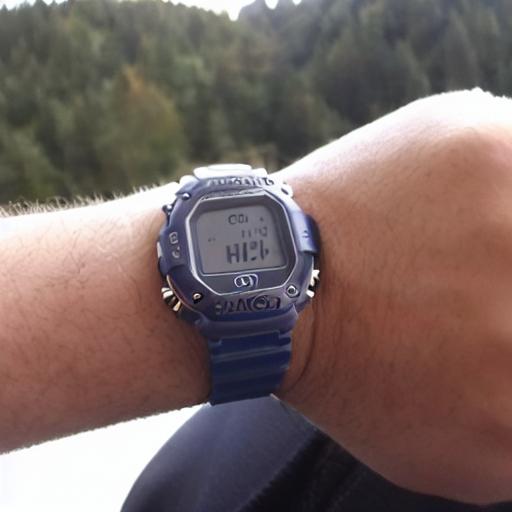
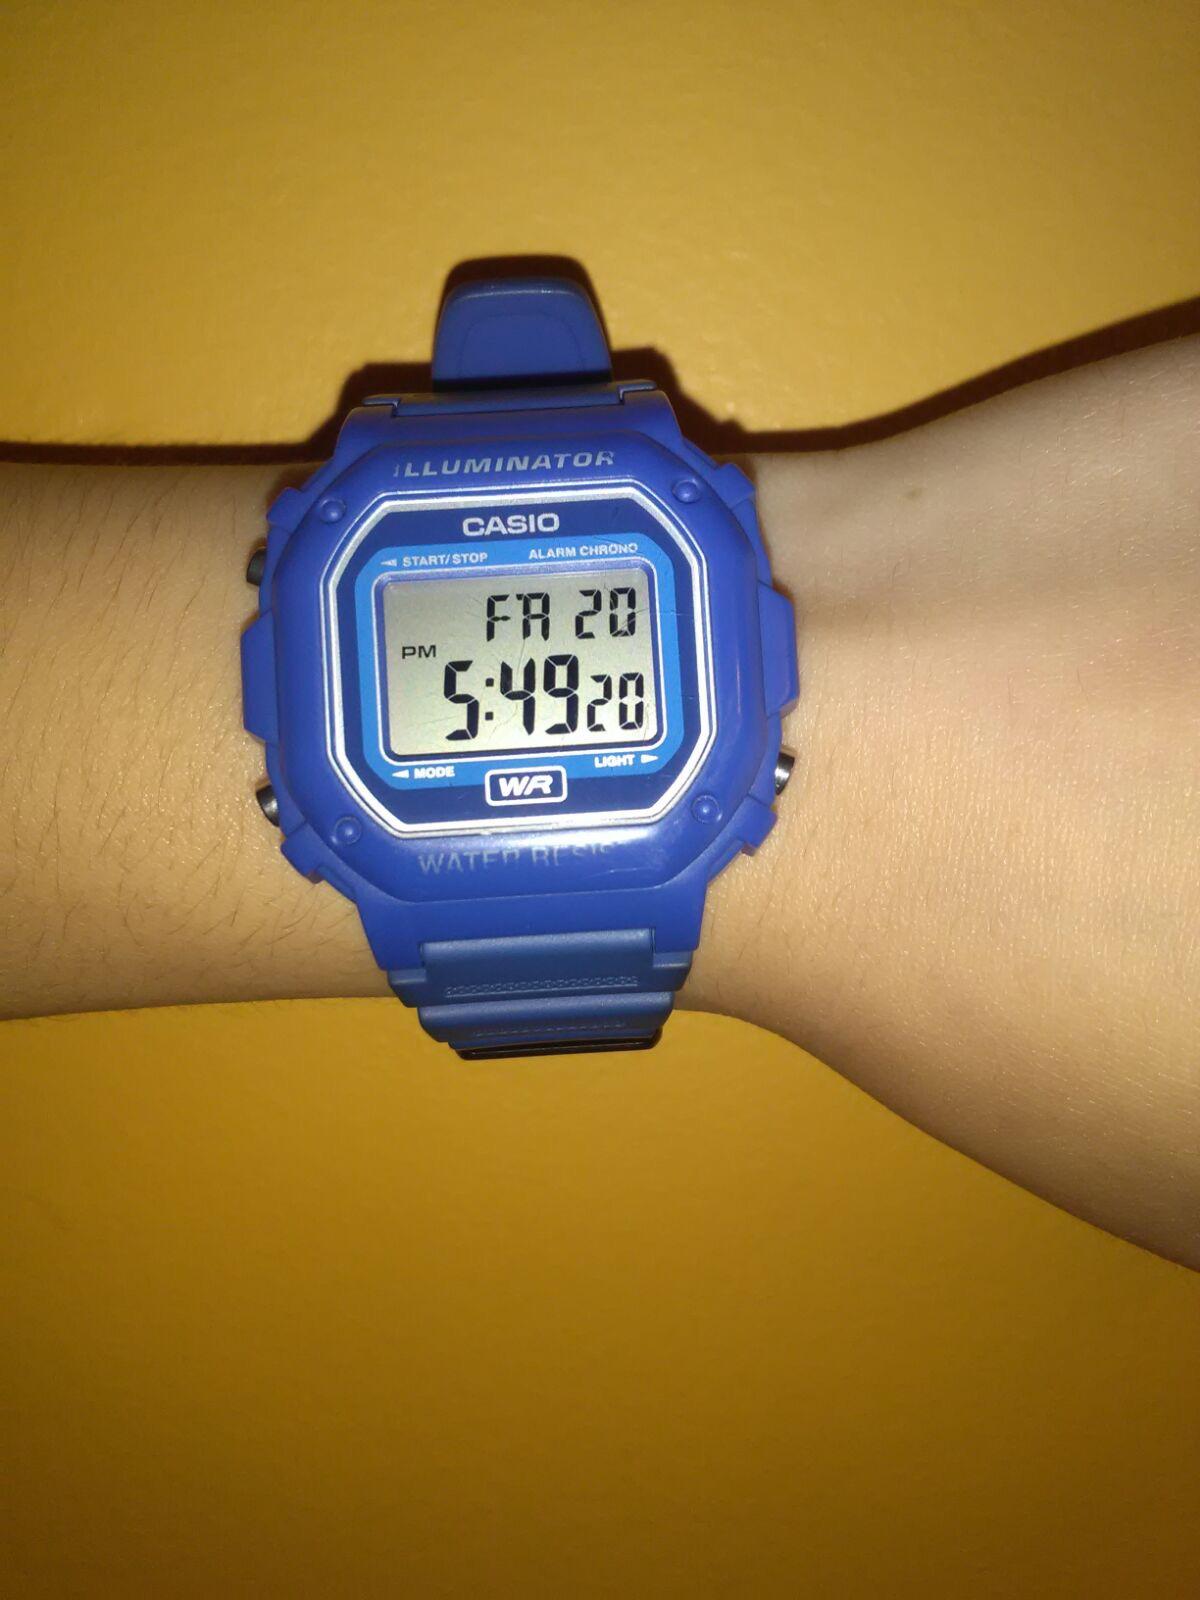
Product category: accessories_watch
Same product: no